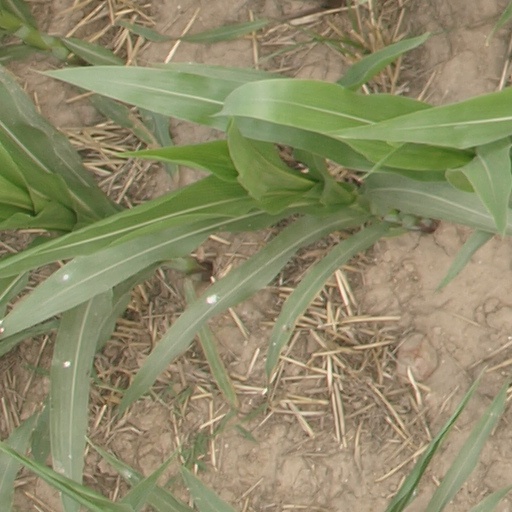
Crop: maize; corn